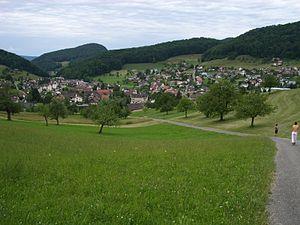
Nunningen est une commune suisse du canton de Soleure, située dans le district de Thierstein.